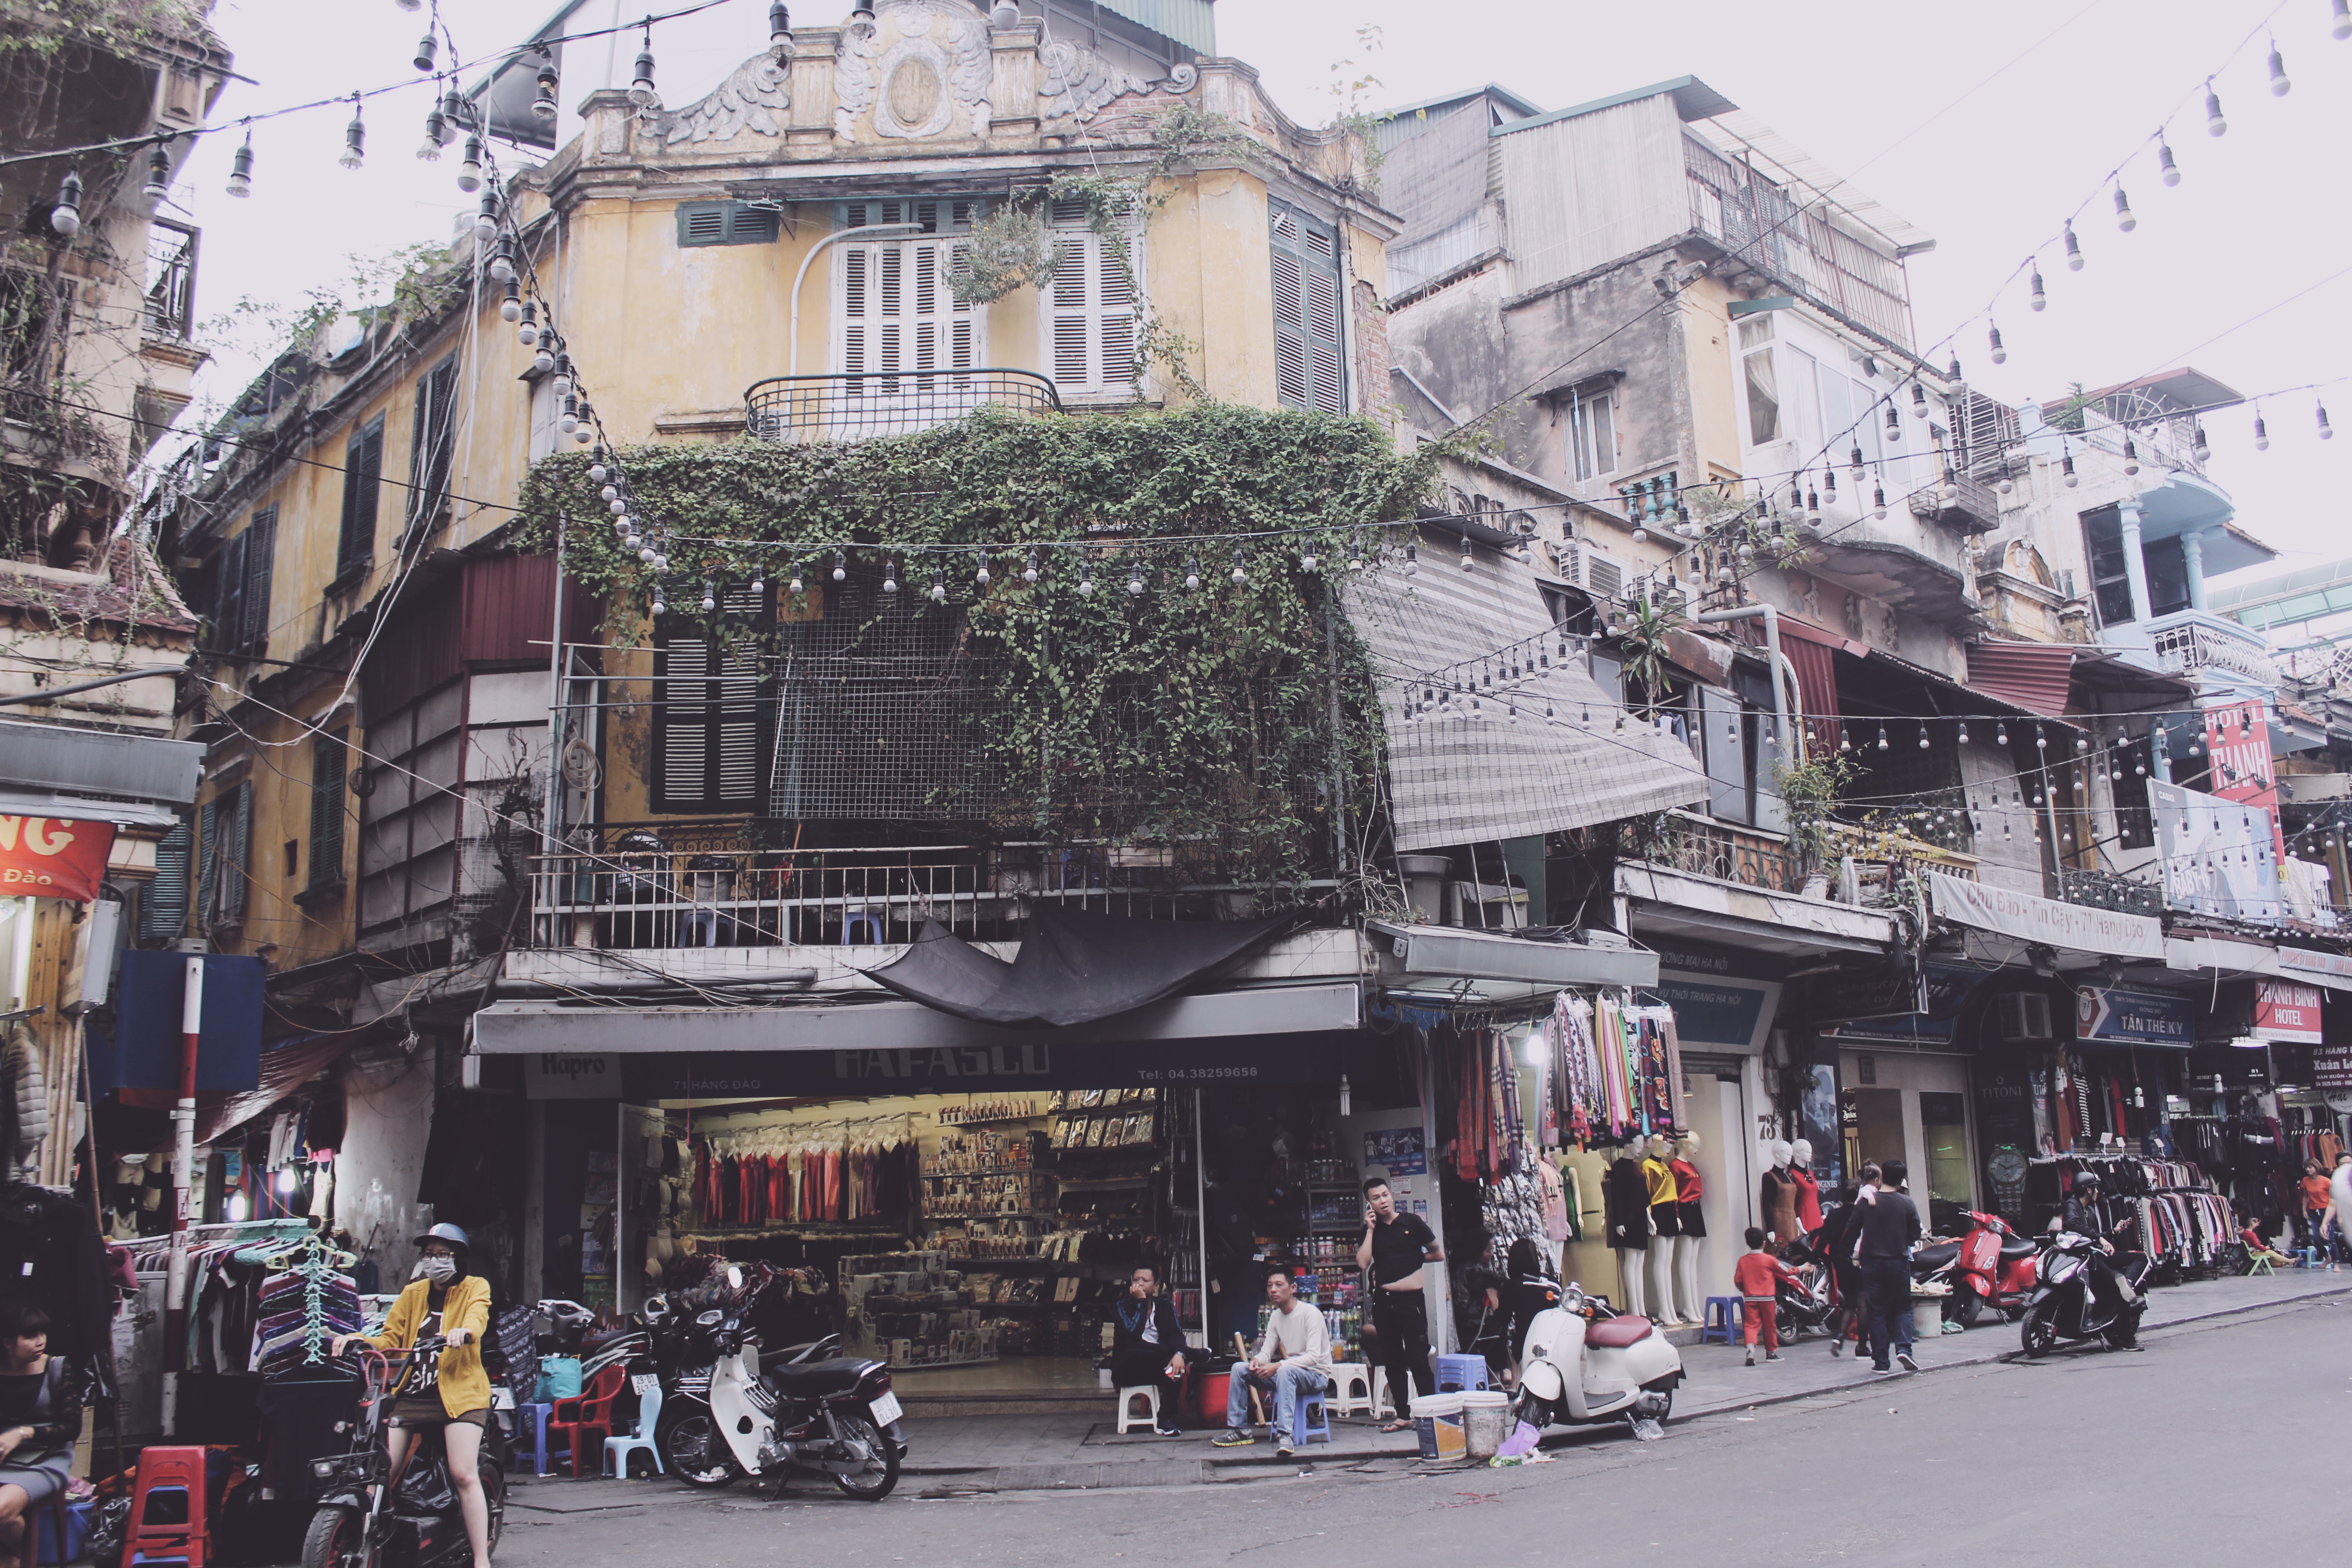
road, street, town, city, village, market, infrastructure, neighbourhood, residential area, human settlement